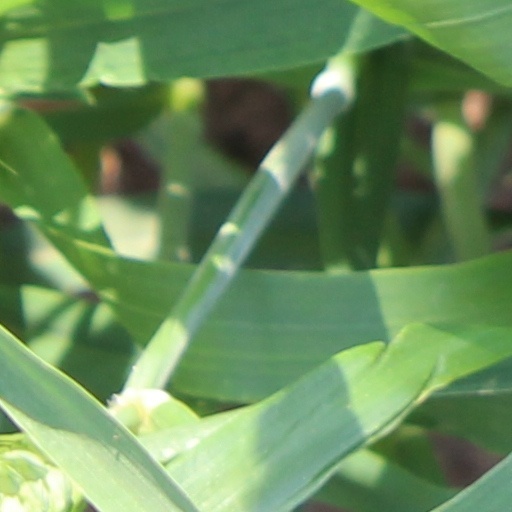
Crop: wheat